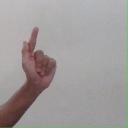
अक्षर: ळ